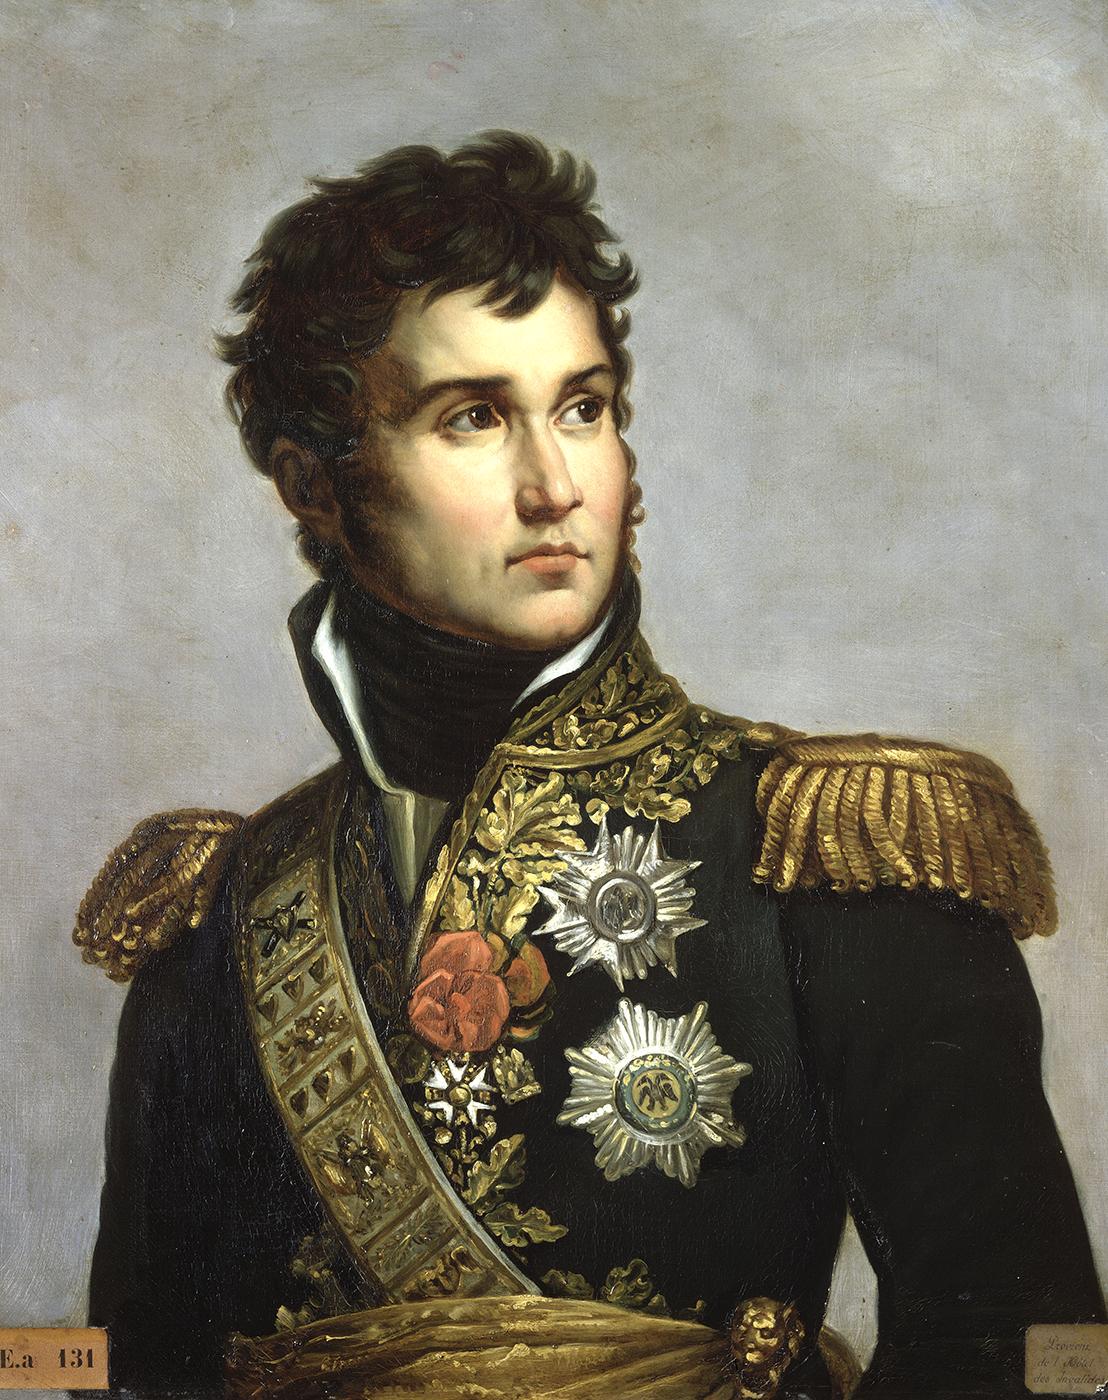
ฌ็อง ลาน

| honorific_prefix = จอมพลแห่งจักรวรรดิ
| name = ฌ็อง ลาน
| honorific_suffix = ดยุกแห่งมอนเตเบลโล เจ้าชายแห่งซีเวียร์ซ
| image = Julie Volpelière (d'après Gérard) - Le maréchal Lannes (1769-1809), 1834.jpg
| birth_place = เล็กตูร์ ราชอาณาจักรฝรั่งเศส
| death_place = เอเบิสดอร์ฟ จักรวรรดิออสเตรีย
| allegiance = ราชอาณาจักรฝรั่งเศส สาธารณรัฐฝรั่งเศสที่ 1 จักรวรรดิฝรั่งเศสที่ 1
| branch = กองทัพบก
| serviceyears = 1792–1809
| rank = จอมพลแห่งจักรวรรดิ
* สงครามปฏิวัติฝรั่งเศส
* สงครามนโปเลียน
| awards = มหากางเขนแห่งเครื่องอิสริยาภรณ์เลฌียงดอเนอร์|เลฌียงดอเนอร์
| spouse = Paulette MéricLouise Antoinette Lannes, Duchess of Montebello|Louise Antoinette
| signature = Signatur Jean Lannes.PNG
ฌ็อง ลาน () เป็นผู้บัญชาการทหารชาวฝรั่งเศสในช่วงสงครามปฏิวัติฝรั่งเศส ต่อมาได้รับยศจอมพลแห่งจักรวรรดิในช่วงสงครามนโปเลียน เขาเป็นหนึ่งในแม่ทัพที่มีฝีมือที่สุดของจักรพรรดินโปเลียนที่ 1|นโปเลียน และได้รับการยกย่องโดยหลายคนว่าเขาเป็นหนึ่งในแม่ทัพที่ยิ่งใหญ่ที่สุดในประวัติศาสตร์ ครั้งหนึ่งนโปเลียนเคยเอ่ยเกี่ยวกับลานว่า "ฉันเจอเขาตอนเป็นคนแคระ แล้วจากเขาตอนเป็นยักษ์" ลานถือเป็นหนึ่งในสามจอมพลผู้ยอดเยี่ยมที่สุดของนโปเลียน ร่วมกับหลุยส์-นีกอลา ดาวู และอ็องเดร มาเซนา
จอมพลฌ็อง ลาน ได้รับฉายามากมาย ได้แก่ รอล็องแห่งกองทัพอิตาลี ("Le Roland de l'armée d'Italie"), อาแจ็กซ์ชาวฝรั่งเศส ("l'Ajax français"), อคิลลีสแห่งกองทัพใหญ่ ("l'Achille de la Grande Armée") และ จอมสุรโยธิน ("Le Brave des Braves")
==ประวัติ==
ไฟล์:Sicard - Lannes 1769-1809.jpg|180px|thumb|ลานในสมัยเป็นช่างย้อมผ้า
ฌ็อง ลาน เกิดในเมืองชนบทที่ชื่อว่าเล็กตูร์ กัสกอญ|จังหวัดกัสกอญ ในภาคใต้ของฝรั่งเศส เขาเป็นบุตรชายของพ่อค้าและเจ้าของที่ดินรายย่อมนามว่า ฌ็องแน ลาน ("Jeannet Lannes") ในช่วงวัยรุ่น ฌ็องได้รับการศึกษาเพียงเล็กน้อย และประกอบอาชีพเป็นช่างย้อมผ้าDunn-Pattison, p. 117. แต่ด้วยความที่เขาเป็นเด็กแข็งแรงและเก่งในการกีฬาหลายอย่าง ส่งผลให้ในปี 1792 เขาได้รับคัดเลือกเป็นนายร้อยของกองพันอาสาประจำแฌร์
===สงครามปฏิวัติฝรั่งเศส===
ในช่วงนั้นเกิดสงครามระหว่างฝรั่งเศสกับสเปน ลานได้ปฏิบัติหน้าที่ภายใต้นายพลฌ็อง-อ็องตวน มาร์โบ ระหว่างการทัพพิเรนีสในปี 1793 ซึ่งในศึกนี้ เขาได้แสดงความกล้าหาญ จนสามารถพลิกจากฝ่ายรับเป็นฝ่ายรุก ทำให้กำลังทหารสเปนต้องออกจากที่ตั้ง ลานสู้รบอีกครั้งในเปย์เรสโตเตส (Peyrestortes) จนได้เลื่อนเป็นร้อยโทในเดือนกันยายน และสู้รบอีกครั้งในบันยุลส์ (Banyuls) จนได้เลื่อนเป็นร้อยเอกในเดือนตุลาคม และได้บังคับบัญชาส่วนหน้าของกองพลน้อยของนายพลลาเตอร์ราดในปฏิบัติการที่ค่ายวีลลง (Villelongue) และได้รับการเลื่อนยศเป็นพันโท (ไม่มีชั้นยศพันตรี) ในที่สุด สเปนก็ลงนามในสนธิสัญญาสันติภาพกับฝรั่งเศสในปี 1795 ลานถือโอกาสนี้แต่งงานกับนางสาวโปเล็ต เมริค และโอนย้ายไปประจำกองทัพอิตาลี
ในปี 1796 ในการทัพอิตาลี ลานแสดงความเก่งอีกหลายครั้ง นายพลนโปเลียน โบนาปาร์ต เริ่มสังเกตเห็นความสามารถของลาน ทั้งสองจึงกลายมาเป็นเพื่อนกัน ลานทำผลงานเรื่อยมา และได้เลื่อนยศเป็นพลโทในปีนั้น (ไม่มีชั้นยศพลตรี) และต่อมา ลานในตำแหน่งผู้บัญชาการกองพลได้ติดตามนโปเลียนในการทัพอียิปต์และซีเรียระหว่างปี 1798 ถึง 1799 ลานได้รับบาดเจ็บหนักในยุทธการที่แอบูฆี ซึ่งนโปเลียนมีชัยเหนือกองทัพออตโตมัน
===สมัยคณะกงสุลฝรั่งเศส===
เมื่อนโปเลียนตัดสินใจกลับฝรั่งเศสในปี 1799 ลานเป็นหนึ่งในไม่กี่คนซึ่งถูกเลือกให้ตามกลับมาด้วย ลานได้บัญชาการกองพลที่ 9 และที่ 10 และมีส่วนร่วมรักษาความสงบในปารีสในช่วงที่นโปเลียนก่อรัฐประหาร 18 บรูว์แมร์ ซึ่งทำให้นโปเลียนขึ้นเป็นคณะกงสุลฝรั่งเศส|กงสุลเอก และแม้ว่านโปเลียนมีตำแหน่งเป็นถึงผู้นำสูงสุด นโปเลียนก็ยังให้ลานเรียกเขาอย่างเป็นกันเองว่า "นาย" แทนที่จะเรียกว่า "ท่าน" แสดงถึงมิตรภาพที่ไม่มียศตำแหน่งเกี่ยวข้อง เมื่อลานมีความคิดเห็นอะไรที่ขัดแย้งกับนโปเลียน เขาเลือกที่จะบอกนโปเลียนตามตรง ผิดกับนายพลหลายคนที่มักเลือกเงียบ
ในปี 1800 ลานได้รับความไว้ใจให้เป็นกองระวังหน้าขณะที่นโปเลียนข้ามเทือกเขาแอลป์|นโปเลียนยกทัพข้ามเทือกเขาแอลป์เข้าสู่อิตาลี ลานคุมกำลังแปดพันนาย สามารถเอาชนะกองทัพออสเตรียหนึ่งหมื่นแปดพันนายในยุทธการที่มอนเตเบลโล (Montebello) ชัยชนะครั้งนี้มีส่วนสำคัญอย่างยิ่งที่ทำให้นโปเลียนได้รับชัยชนะในยุทธการที่มาเร็งโก (Marengo) ในอีกห้าวันให้หลัง ซึ่งทำให้ออสเตรียยุติปฏิบัติการทางทหารทั้งหมดในอิตาลี ลานกลับปารีสแล้วแต่งงานใหม่กับหลุยส์ อ็องตัวแนต ลูกสาวของอดีตสมาชิกวุฒิสภา
ลานได้รับแต่งตั้งเป็นผู้บังคับหน่วยคุ้มกันกงสุล (Garde des consuls) และได้รับคำสั่งให้ปรับปรุงอาวุธและค่ายของหน่วยให้ดียิ่งขึ้น ให้สมกับเป็นหน่วยที่ทรงเกียรติภูมิที่สุดในกองทัพ ลานทำตามคำสั่งอย่างดี แต่ไม่ได้ใส่ใจงบประมาณ และเมื่อนโปเลียนเห็นตัวเลขค่าใช้จ่ายก็โกรธจัด บอกให้ลานหาเงินมาชดใช้ แม้ว่าลานเป็นถึงนายพล แต่ก็ไม่เคยปล้นสดมหรือหาเงินเข้ากระเป๋าในช่วงการศึก เขาจึงไม่มีเงินพอจะชดใช้ โชคดี ลานได้รับความช่วยเหลือจากเพื่อนอย่างปีแยร์ โอเฌอโร|นายพลโอเฌอโรผู้ร่ำรวย ซึ่งให้ยืมเงินจำนวนดังกล่าว ลานก็พยายามชดใช้เมื่อมี เหตุการณ์นี้ทำให้นโปเลียนเริ่มวางตัวเหินห่างกับลาน
ในปี 1802 นโปเลียนแต่งตั้งให้ลานเป็นทูตประจำโปรตุเกส หลายคนมองว่านโปเลียนคงไม่ต้องการงานอีกแล้ว ลานประท้วงเพราะอยากอยูในฝรั่งเศสมากกว่า แต่ในที่สุดก็ยอมรับตำแหน่ง ลานเป็นทูตที่แหวกแนว เขาคาดดาบที่ใช้รบจริงเข้าราชสำนักโปรตุเกส แทนที่จะคาดดาบพิธีการ ลานเพิกเฉยต่อธรรมเนียมการทูตมากมาย แต่ถึงกระนั้นเขาก็มีเสน่ห์ดึงดูดผู้มีอิทธิพลได้มากมาย
===จักรวรรดิฝรั่งเศส===
ไฟล์:Perrin - Jean Lannes, duc de Montebello, Maréchal de France (1769-1809).jpg|180px|thumb|ฌ็อง ลาน ดยุกแห่งมอนเตเบลโล ในเครื่องแบบทหารม้าฮุสซาร์
ในปี 1804 เมื่อนโปเลียนขึ้นเป็นจักรพรรดิแห่งฝรั่งเศส ลานเป็นหนึ่งในนายพลสิบแปดคนแรกที่ได้รับยศจอมพลแห่งจักรวรรดิ
ในปี 1805 ลานคุมปีกซ้ายของกองทัพใหญ่ในยุทธการที่เอาสเทอร์ลิทซ์ เขาช่วยตรึงทหารรัสเซียกลุ่มใหญ่ในบัญชาของปิออตร์ บากราตีออน|นายพลปิออตร์ บากราตีออน เอาไว้ทางทิศเหนือ นโปเลียนจึงทำศึกทางทิศใต้อย่างหายห่วง แต่หลังจากได้รับชัยชนะ นโปเลียนกลับดูแคลนกองพลน้อยที่ 5 ของลานในบันทึกราชการศึก ว่ามีส่วนช่วยเพียงเล็กน้อยในยุทธการครั้งนี้ ทั้งที่หน่วยของลานมีบทบาทสำคัญอย่างมาก ลานโกรธจัดจึงอนุญาตให้คณะนายทหารของตนลาราชการ ทางด้านลานก็ขาดราชการโดยไม่ลา กว่าที่นโปเลียนจะรู้ตัวก็ผ่านไปหลายวัน นโปเลียนรับสั่งให้ฌออากีม มูว์รา|จอมพลมูว์ราไปหาลานเพื่อรั้งตัวและพูดคุยให้ใจเย็น แต่ลานไม่อยู่เสียแล้ว เขาชิงกลับปารีสเพื่ออยู่กับครอบครัว นโปเลียนไม่เคยเอาโทษลานจากเหตุการณ์นี้เลย
ในปี 1806 ลานบังคับบัญชากองพลน้อยที่ 5 ในการทัพต่อต้านพวกปรัสเซีย ลานได้รับชัยชนะในยุทธการที่ซาลเฟ็ลท์ (Saalfeld) และไล่ตามพวกปรัสเซียจนถึงเมืองเยนา ซึ่งภายหลังยุทธการที่เยนา–เอาเออร์ชเต็ท|ยุทธการเยนา ลานได้รับข้อความจากปราชญ์ผู้ยิ่งใหญ่อย่างโยฮัน ว็อล์ฟกัง ฟ็อน เกอเทอ ซึ่งทำจดหมายร้องขอต่อจอมพลฝรั่งเศสคนใดก็ได้ ให้ส่งทหารมาคุ้มกันห้องสมุดของเขาจากการปล้น ลานเป็นจอมพลคนเดียวที่ตอบรับคำขอ เขากับเกอเทอจึงกลายเป็นเพื่อนกัน
ปลายปี 1806 ลานรบที่พูลตุสก์ (Pułtusk) ในปรัสเซียตะวันออกและได้รับบาดเจ็บปานกลาง จึงฝากหน่วยของตนให้อยู่ในบัญชาของหลุยส์-กาบรีแยล ซูว์แช|จอมพลซูว์แช เขาใช้เวลาหลายเดือนกว่าจะหายดี จากนั้น ลานได้บังคับบัญชากองพลน้อยสำรองที่ตั้งขึ้นเป็นกองหนุนในการยึดเมืองดันท์ซิช ในช่วงการล้อมเมือง เขากับจอมพลนีกอลา อูดีโน|จอมพลอูดีโนอยู่บนหลังม้า กระสุนปืนใหญ่ข้าศึกยิงโดนม้าของอูดีโน และกระเด็นโดนม้าของลานจนล้มลงทั้งคู่แต่ไม่ได้รับบาดเจ็บ หลังจากดันท์ซิชถูกยึด ลานถือโอกาสบ่นต่อนโปเลียน ซึ่งทรงตอบกลับว่า "ถ้าไม่ชอบใจก็กลับบ้านไป" ลานอึ้งชั่วครู่แต่แล้วก็ตอบกลับว่า "ข้าทำไม่ได้ ท่านต้องการข้าที่นี่"Margaret S. Chrisawn. "The Emperor's Friend: Marshal Jean Lannes" (Contributions in Military Studies)
มิถุนายน 1807 ลานนำกำลังเข้าต่อสู้ในยุทธการที่ไฮลส์แบร์ค (Heilsberg) และจับกุมทหารรัสเซียที่กำลังร่นถอยได้ที่ฟรีดลันท์ (Friedland) เขาใช้กองพลน้อยของตนเองเป็นเหยื่อล่อ ล่อลวงให้แม่ทัพรัสเซียทำการรบ และสามารถตรึงแนวรบไว้ได้จนกระทั่งกองทัพใหญ่ที่เหลือมาเสริมและทำลายกองทัพรัสเซีย
==เสียชีวิต==
ไฟล์:Lannes mortally wounded at Essling (E. Boutigny).jpg|240px|thumb|ลานบาดเจ็บหนัก และเสียชีวิตภายหลัง
22 พฤษภาคม 1809 ในวันที่สองของยุทธการที่อัสแพร์น-เอ็สลิง ขณะที่ลานกำลังยืนสนทนากับนายพลปีแยร์ ปูเซ ก็มีลูกกระสุนปืนใหญ่พุ่งใส่ร่างของปูเซเสียชีวิตคาที่ ร่างของลานเต็มไปด้วยคราบเลือดของปูเซ ลานเดินไปจุดอื่นเพื่อหาที่สงบสติอารมณ์ ขณะที่ลานกำลังนั่งก้มหน้าโดยเอามือทั้งสองข้างปิดใบหน้าอยู่นั้น ก็มีลูกกระสุนปืนใหญ่พุ่งเข้าบริเวณเข่าขวาของลาน ลานถูกนำตัวส่งหน่วยแพทย์และถูกตัดขาขวา นโปเลียนรีบมาเยี่ยมเขาและคุกเข่าน้ำตาไหลอยู่ข้างเปลสนาม ลานถูกส่งตัวทางเรือไปยังบ้านพักใหญ่นอกกรุงเวียนนา และเสียชีวิตในอีกแปดวันถัดมาในวันที่ 31 พฤษภาคม
ในช่วงที่นโปเลียนถูกกักบริเวณอยู่ที่เกาะเซนต์เฮเลนา นโปเลียนเคยคร่ำครวญคิดว่าเหตุการณ์จะเป็นอย่างไรถ้าลานไม่ตาย ทรงเขียนบันทึกว่า ""ข้าไม่นึกไม่ฝันว่าเขาจะออกนอกทางแห่งหน้าที่และเกียรติยศ ถ้าเขายังอยู่ดี เขาคงจะเป็นคนที่สามารถเปลี่ยนทิศทางของเหตุการณ์ทั้งหมดด้วยตัวตนและอิทธิพลของเขา""Chrisawn, Emperor's Friend, 247.
== ครอบครัว ==
ไฟล์:Tombeau de Lannes.jpg|180px|thumb|สุสานจอมพลลาน ที่อนุสรณ์สถานป็องเตอง กรุงปารีส
ลานแต่งงานครั้งแรกกับโปเล็ต เมริค ในวันที่ 19 มีนาคม 1795 ต่อมาลานขอหย่า เพราะนางท้องขณะที่ลานยังติดพันการศึกอยู่ในอียิปต์ ลานแต่งงานครั้งสองกับหลุยส์ อองตัวแนต ในวันที่ 16 กันยายน 1800 มีบุตรด้วยกันห้าคน
* หลุยส์ นโปเลียน ลาน (Louis Napoléon Lannes)
* อัลเฟรด-ฌ็อง ลาน (Alfred-Jean Lannes)
* ฌ็อง-เอินสท์ ลาน (Jean-Ernest Lannes)
* กุสตาฟ-ออลีวีเย ลาน (Gustave-Olivier Lannes)
* โฌเซฟีน-หลุยส์ ลาน (Josephine-Louise Lannes)
==อ้างอิง==
หมวดหมู่:ทหารชาวฝรั่งเศส
หมวดหมู่:บุคคลในคริสต์ศตวรรษที่ 18
หมวดหมู่:บุคคลในคริสต์ศตวรรษที่ 19
หมวดหมู่:บุคคลที่เกิดในปี พ.ศ. 2312
หมวดหมู่:บุคคลที่เสียชีวิตในปี พ.ศ. 2352
หมวดหมู่:บุคคลในสงครามปฏิวัติฝรั่งเศส
หมวดหมู่:ทหารในสงครามปฏิวัติฝรั่งเศส
หมวดหมู่:บุคคลในสงครามนโปเลียนชาวฝรั่งเศส
หมวดหมู่:ทหารในสงครามนโปเลียน
หมวดหมู่:ผู้นำในสงครามนโปเลียน
หมวดหมู่:นักการทหารชาวฝรั่งเศส
หมวดหมู่:ผู้ได้รับเครื่องอิสริยาภรณ์เลฌียงดอเนอร์
หมวดหมู่:บุคคลจากจังหวัดแฌร์
หมวดหมู่:เสียชีวิตในสงคราม